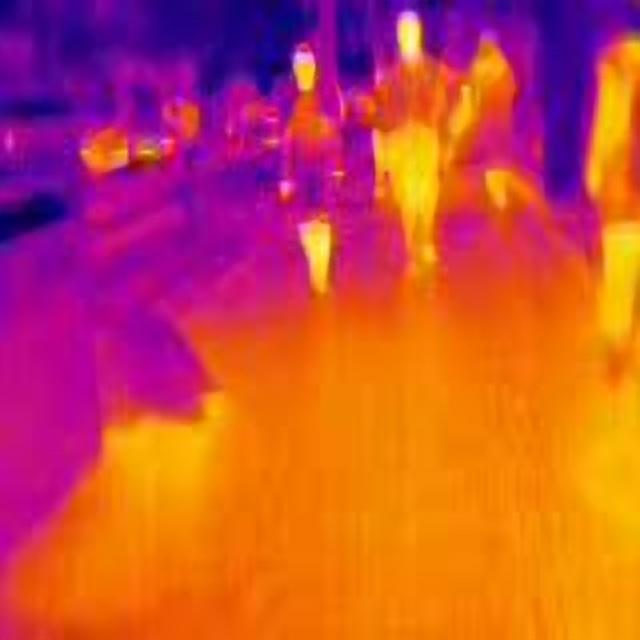
Detected objects:
label: person
label: person
label: person
label: person